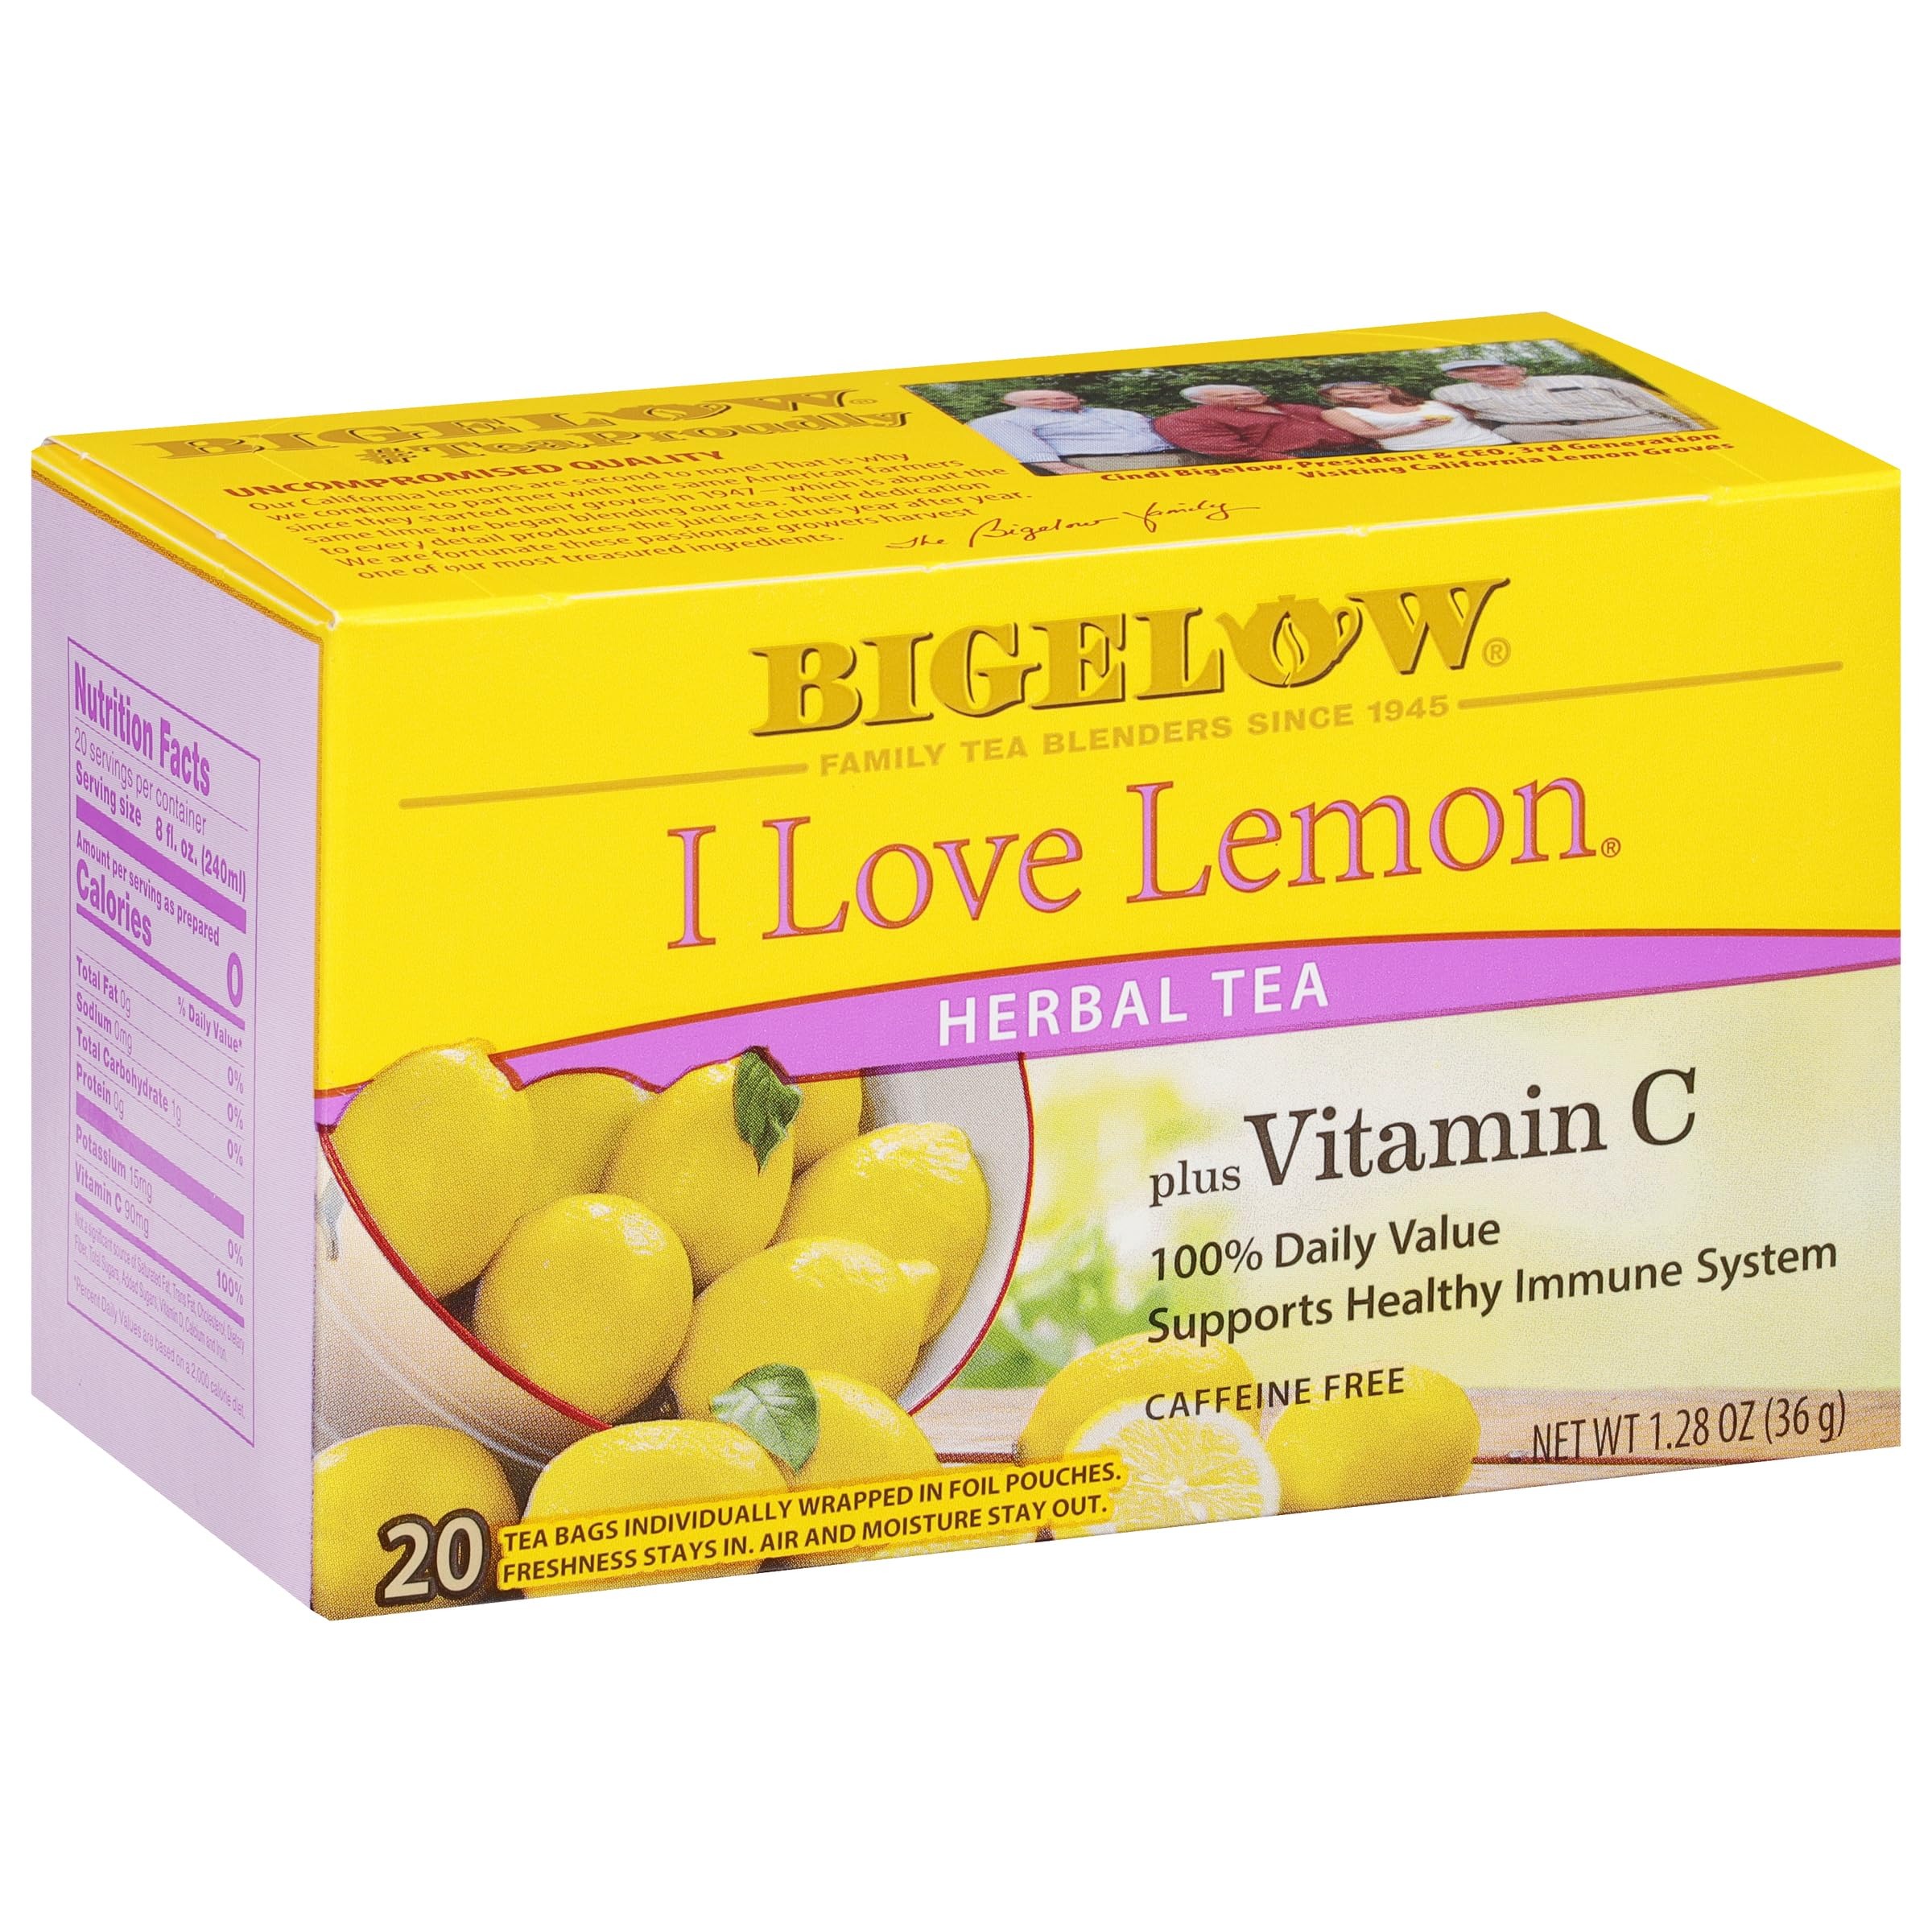
Item Name: Bigelow Tea I Love Lemon with Vitamin C Herbal Tea, Caffeine Free Tea with Lemon, 20 Count Box (Pack of 6), 120 Total Tea Bags
Bullet Point 1: Citrus Delight: 120 tea bags of Bigelow I Love Lemon with Vitamin C Herbal Tea, an invigorating lemony tea. combined with antioxidant Vitamin C that delivers daily value and supports overall healthy immune system
Bullet Point 2: Tea Bags Individually Wrapped: Bigelow tea bags are gluten-free, calorie-free, Kosher Certified and come individually wrapped in foil pouches for peak flavor, freshness and aroma in a drink you can enjoy everywhere you go
Bullet Point 3: Try A Variety Of Bigelow Tea Bags: There's a tea for morning, noon, and night time relaxation; try Earl Grey Tea, Perfectly Mint Tea, Green Tea, decaffeinated teas, organic teas and a variety of herbal tea bags enjoyed as hot tea or iced tea
Bullet Point 4: Blended and Packaged in the USA: In 1945, Ruth Campbell Bigelow created our first tea, Constant Comment, a strong, flavorful black tea blended with aromatic orange rind and sweet warming spice; Bigelow is still 100% Family Owned today
Bullet Point 5: Uncompromised Quality: Since 1945, Bigelow Tea has been a leader in premium tea and proud to be a Certified B Corporation, meeting the highest standards of social and environmental impact
Value: 120.0
Unit: Count

Price: 13.36